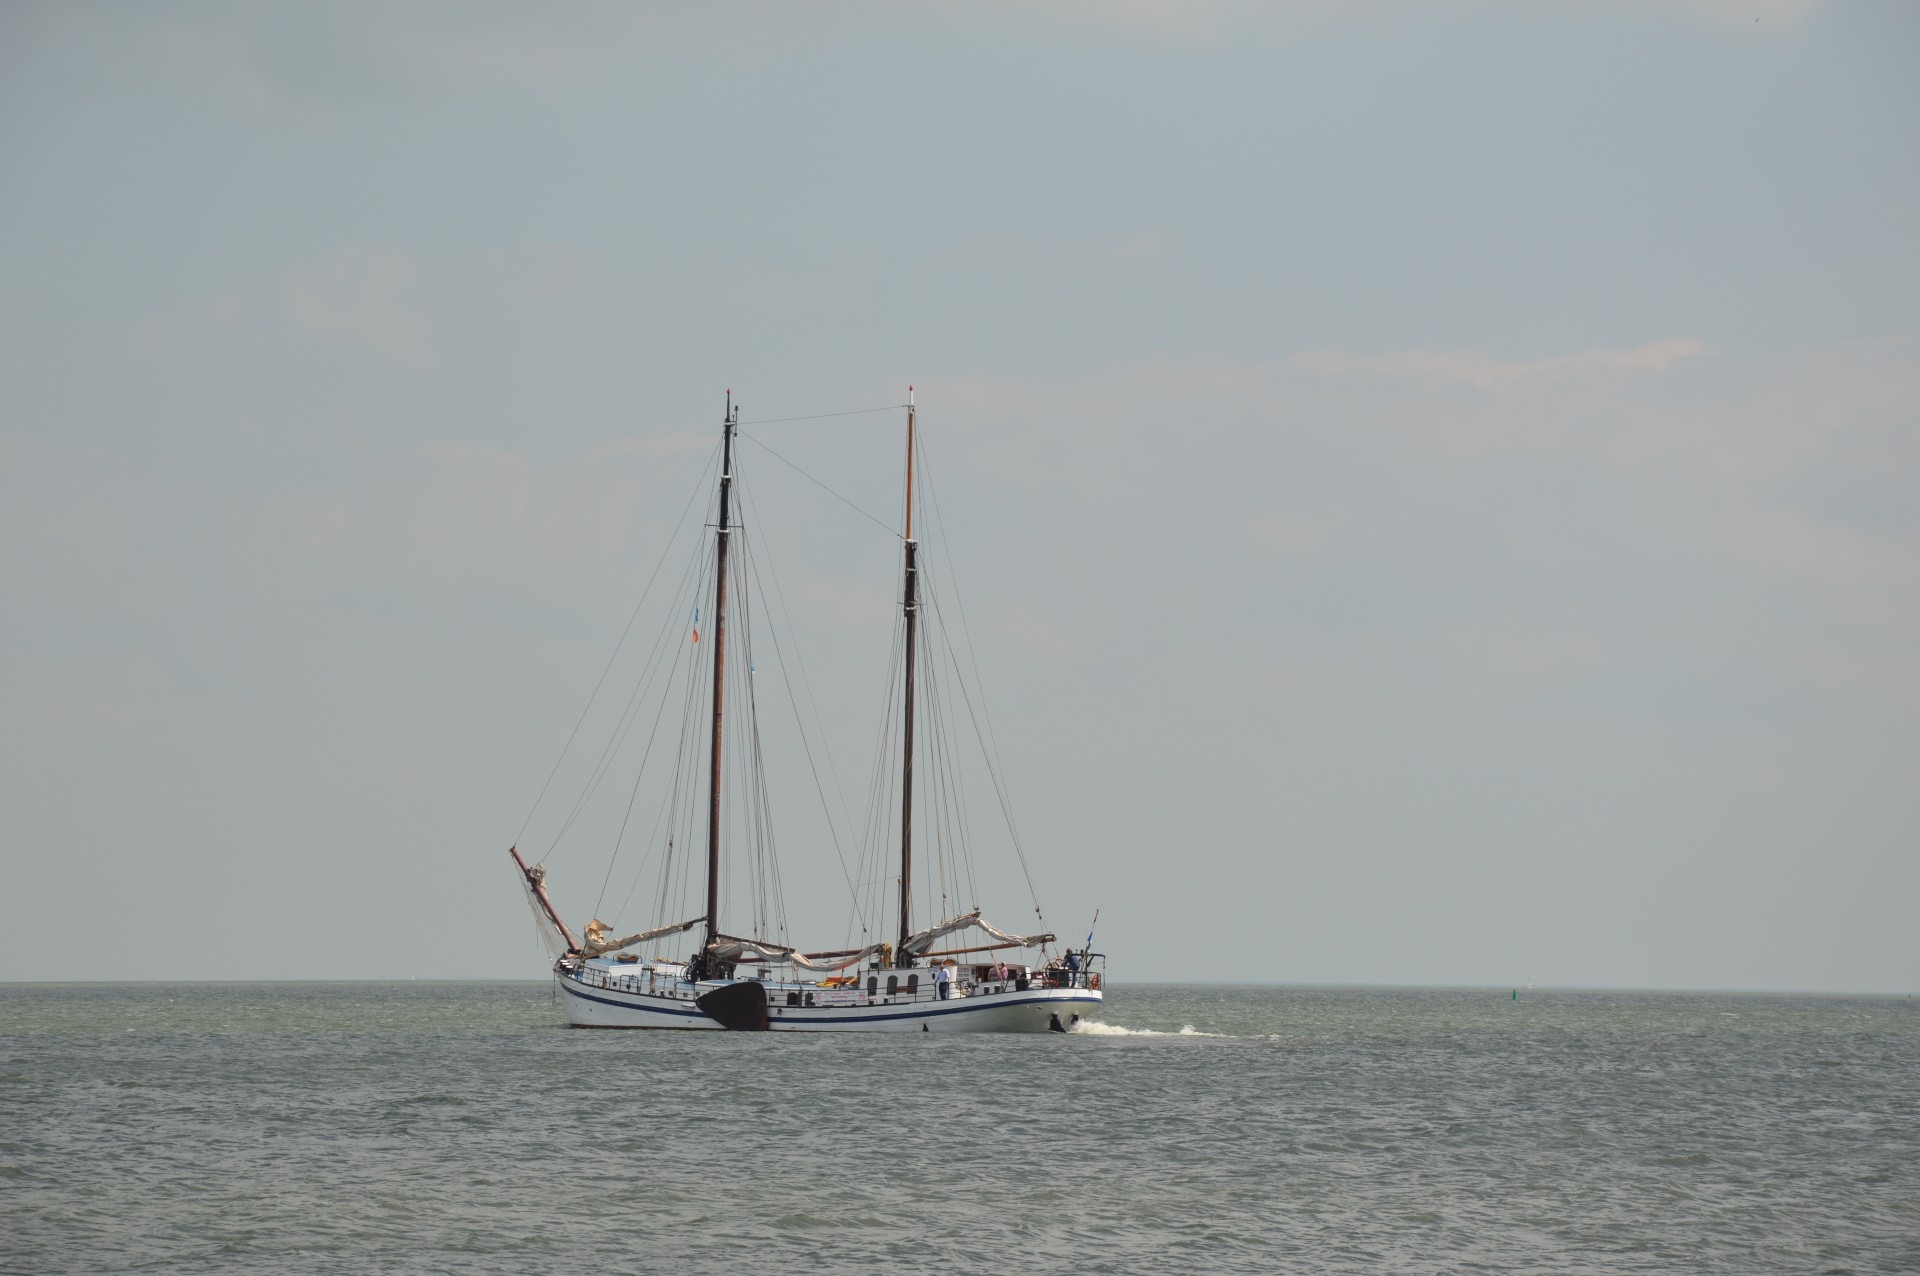
sea, boat, antique, wind, old, ship, tourist, vehicle, mast, sailing, bay, tourism, sailboat, art, holland, netherlands, nautical, sail, culture, history, tradition, watercraft, schooner, sailing ship, tall ship, markenmeer